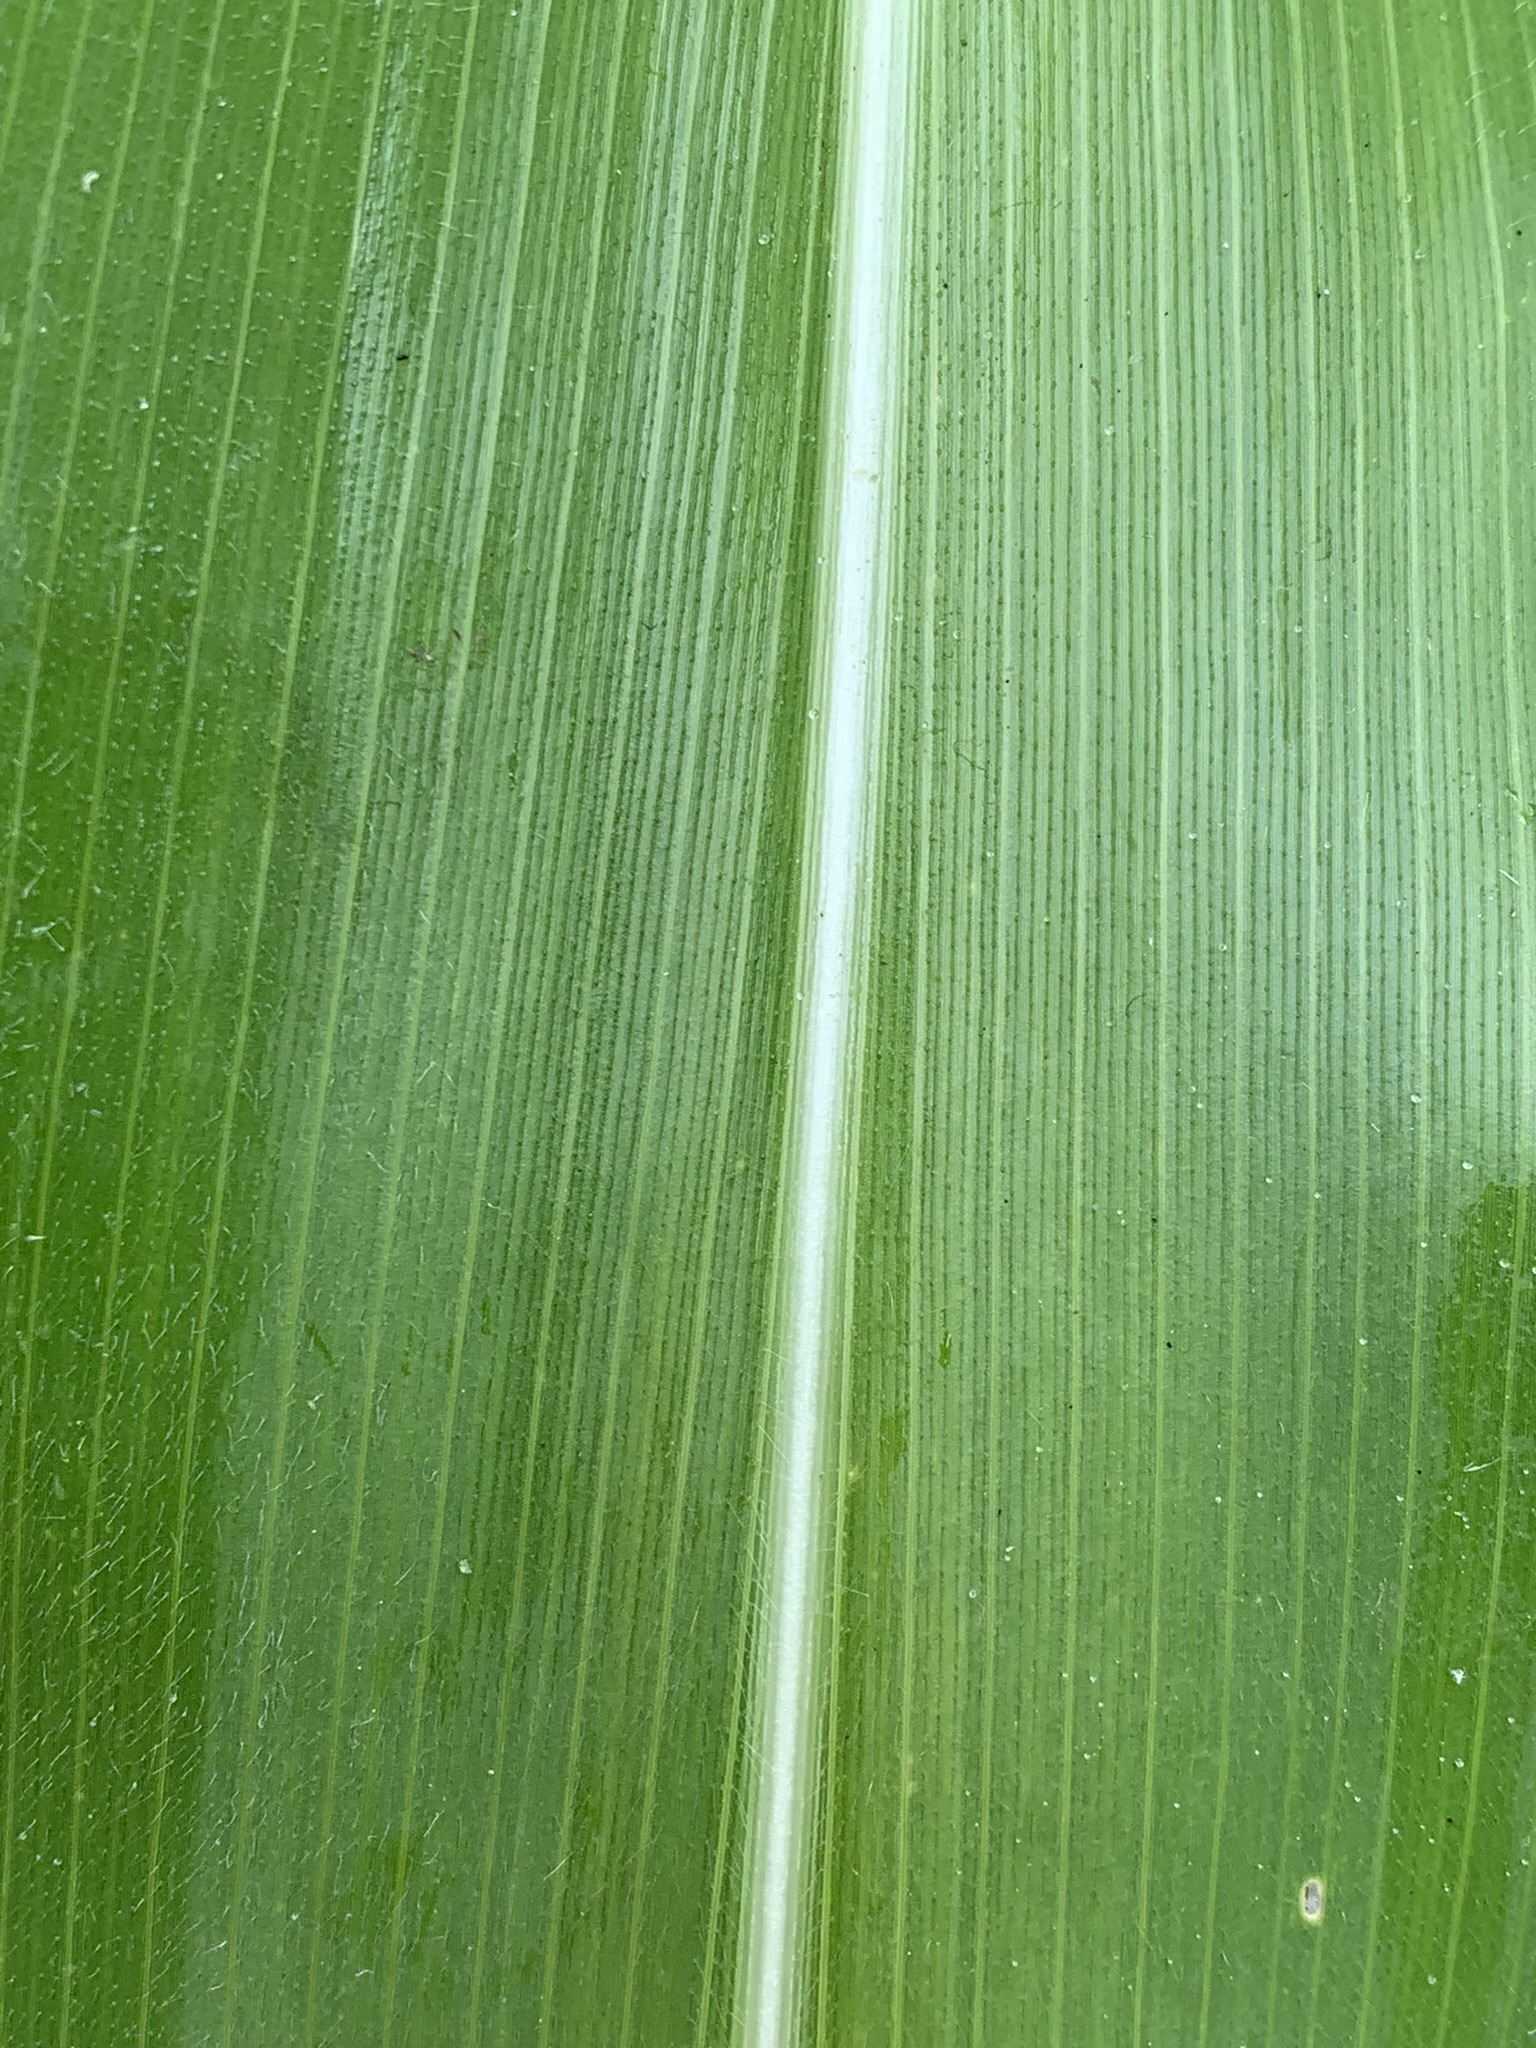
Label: Healthy